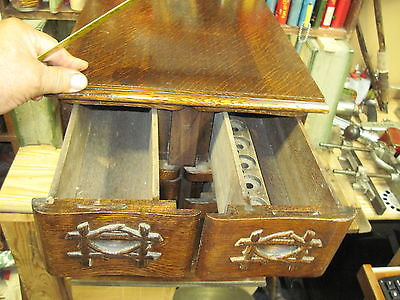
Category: cabinet